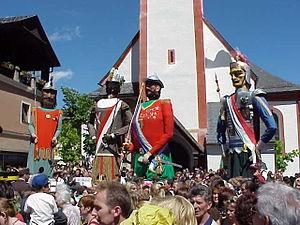
Des figures de géants sont présentes dans des processions et cortèges de folklore de pays du monde entier. Il s'agit soit de personnages soit parfois de dragons ou d'animaux fabuleux. Les géants processionnels, mannequins d'osier ou de bois promenés dans les cortèges, sont l'une des bases les plus vivaces du folklore du Nord de la France et de la Belgique. Les cortèges comportant des géants processionnels humains ou animaux sont d'ailleurs l'une des coutumes les plus répandues de l'humanité.
Samson est un des géants les plus courants dans les processions du Moyen Âge. On les rencontre dans toute l'Europe. Ils sont souvent représentés comme une légionnaire romain ou un soldat de la période napoléonienne. Ils sont en osier, en bois ou en alliage léger, et sont portés par un seul homme. Il existe un Samson à Ath, dans l'ouest de la Wallonie et en Autriche. Les 12 Samson autrichiens se trouvent le Lungau et de la Styrie. Ils sont traditionnellement accompagnés d'une fanfare et de nains, ainsi que d'une troupe armée et de danses folkloriques. Le Samson d'Ath fait partie du cortège de la Ducasse d'Ath, reconnue parmi les chefs-d'œuvre du patrimoine oral et immatériel de l'humanité.